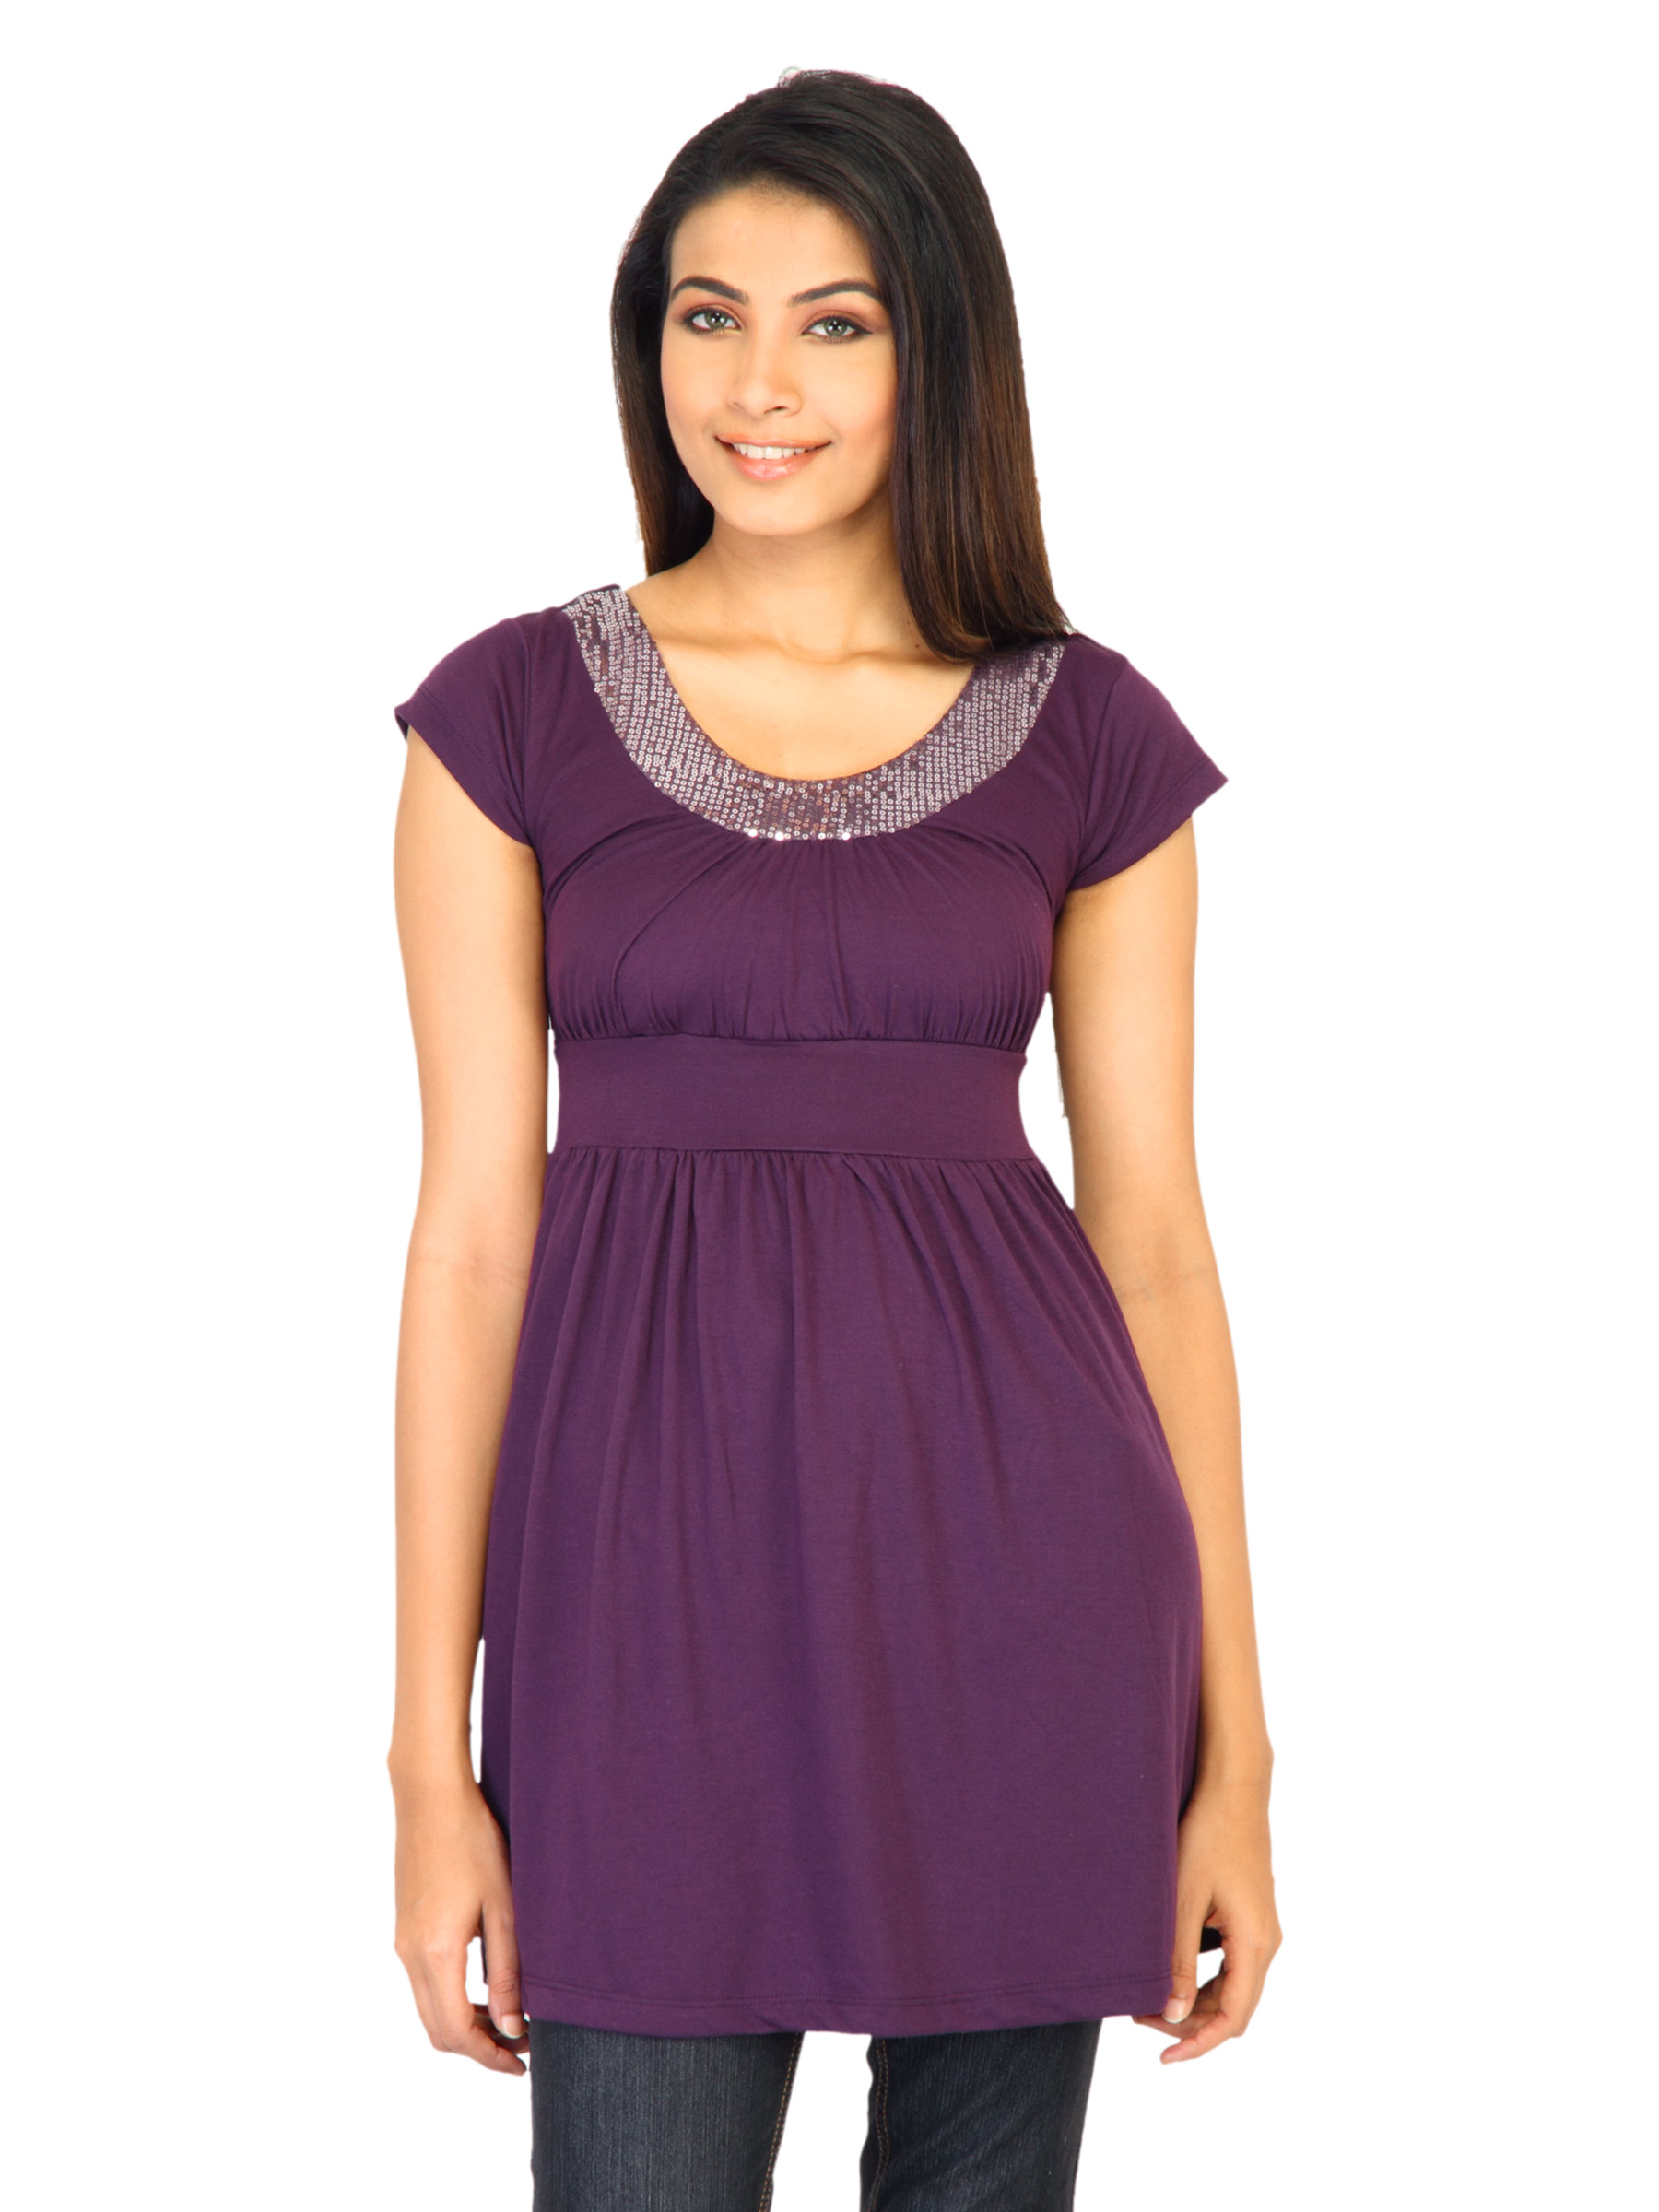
Jealous 21 Women Solid Purple Tops
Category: Apparel / Topwear / Tops
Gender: Women
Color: Purple
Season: Fall 2011
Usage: Casual